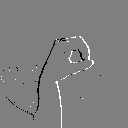
ASL letter: o